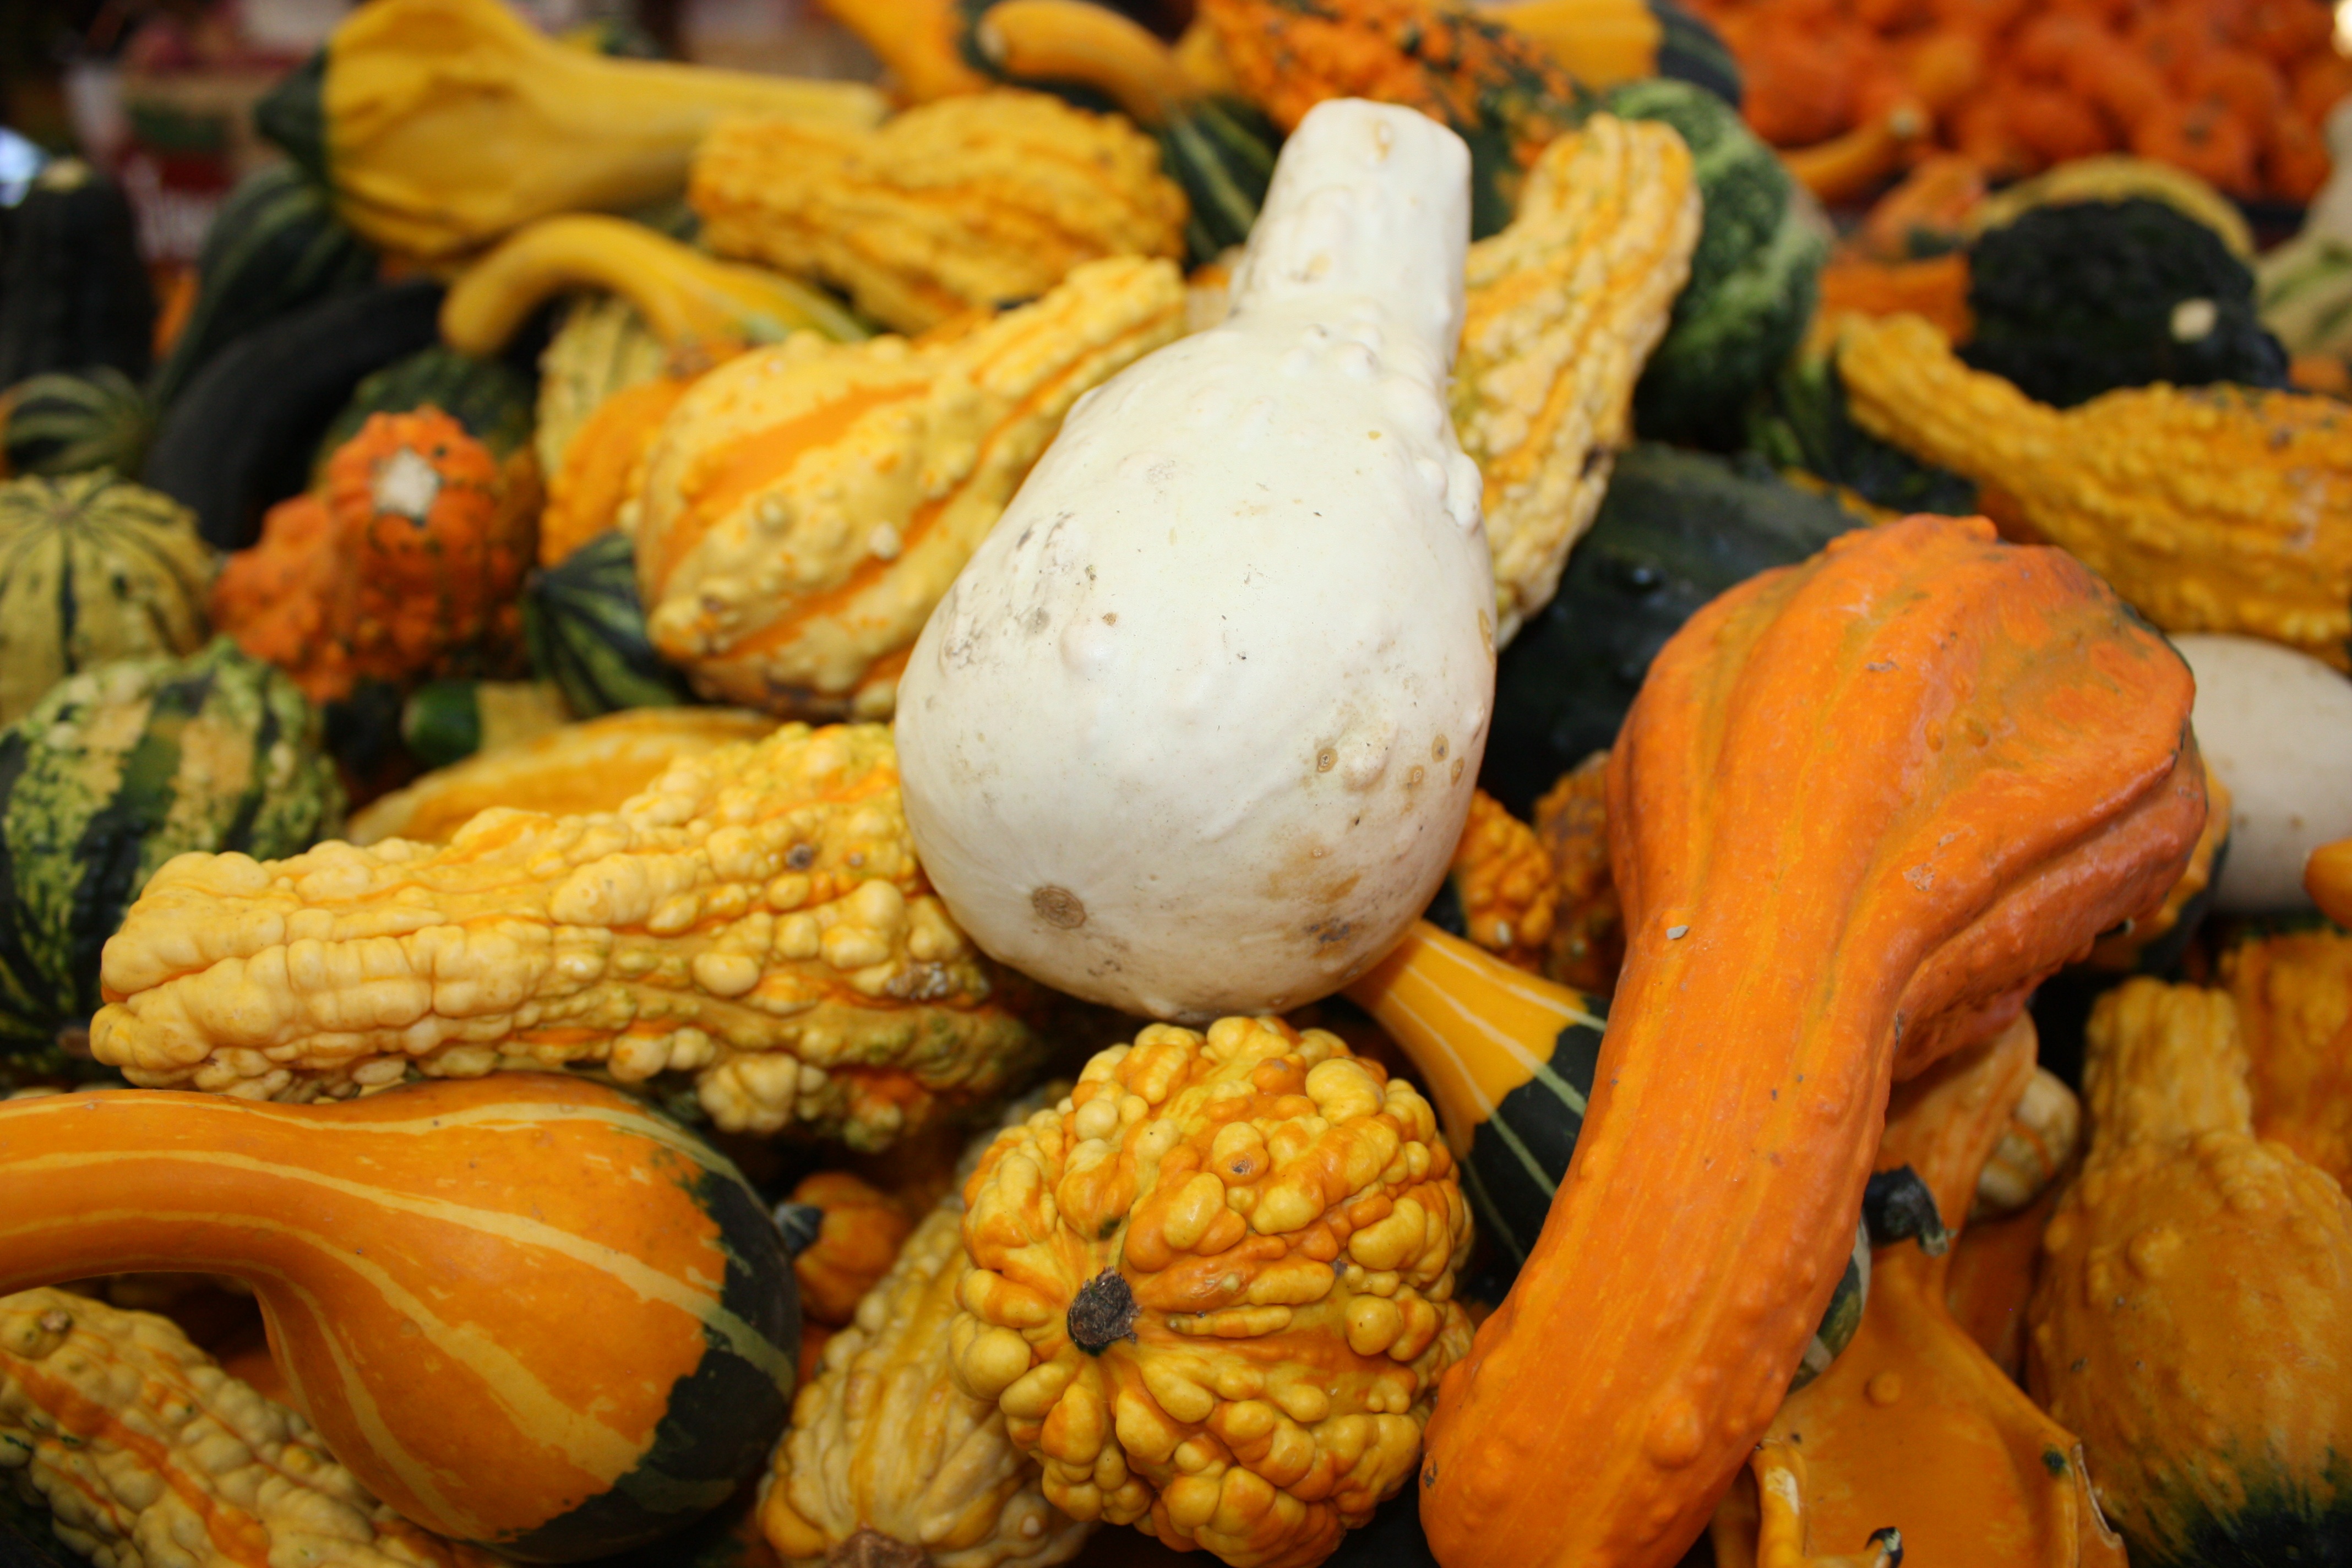
dish, meal, food, produce, vegetable, autumn, pumpkin, cuisine, gourd, vegetables, cucurbita, seafood boil